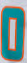
Number: 0